The Statesman's Yearbook

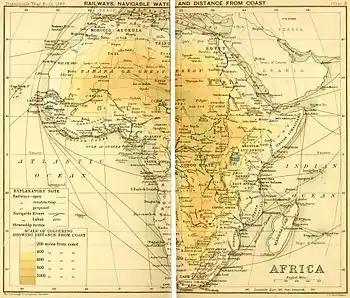
Railway map of Africa, including tracks proposed and under construction, "The Statesman's Yearbook", 1899.

In the middle of the nineteenth century, the British Prime Minister Robert Peel suggested to Alexander Macmillan (of the family publishing house) the publication of “a handbook presenting in a compact shape a picture of the actual conditions, political and social of the various states in the civilised world.”